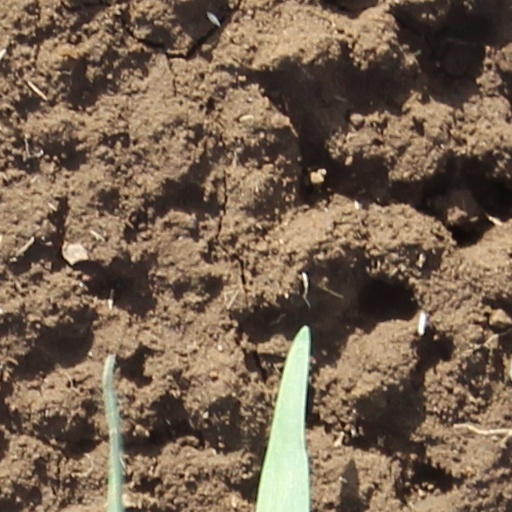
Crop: wheat